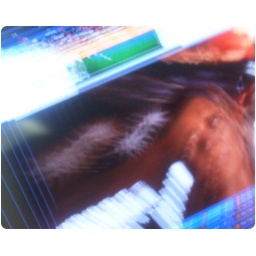
Swung from a strap in front of a computer monitor